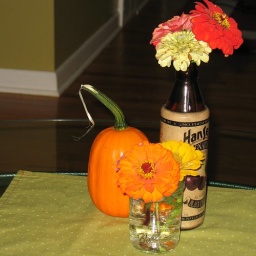
Spreading the wealth around the house from a small bouquet of fresh cut zinnias.